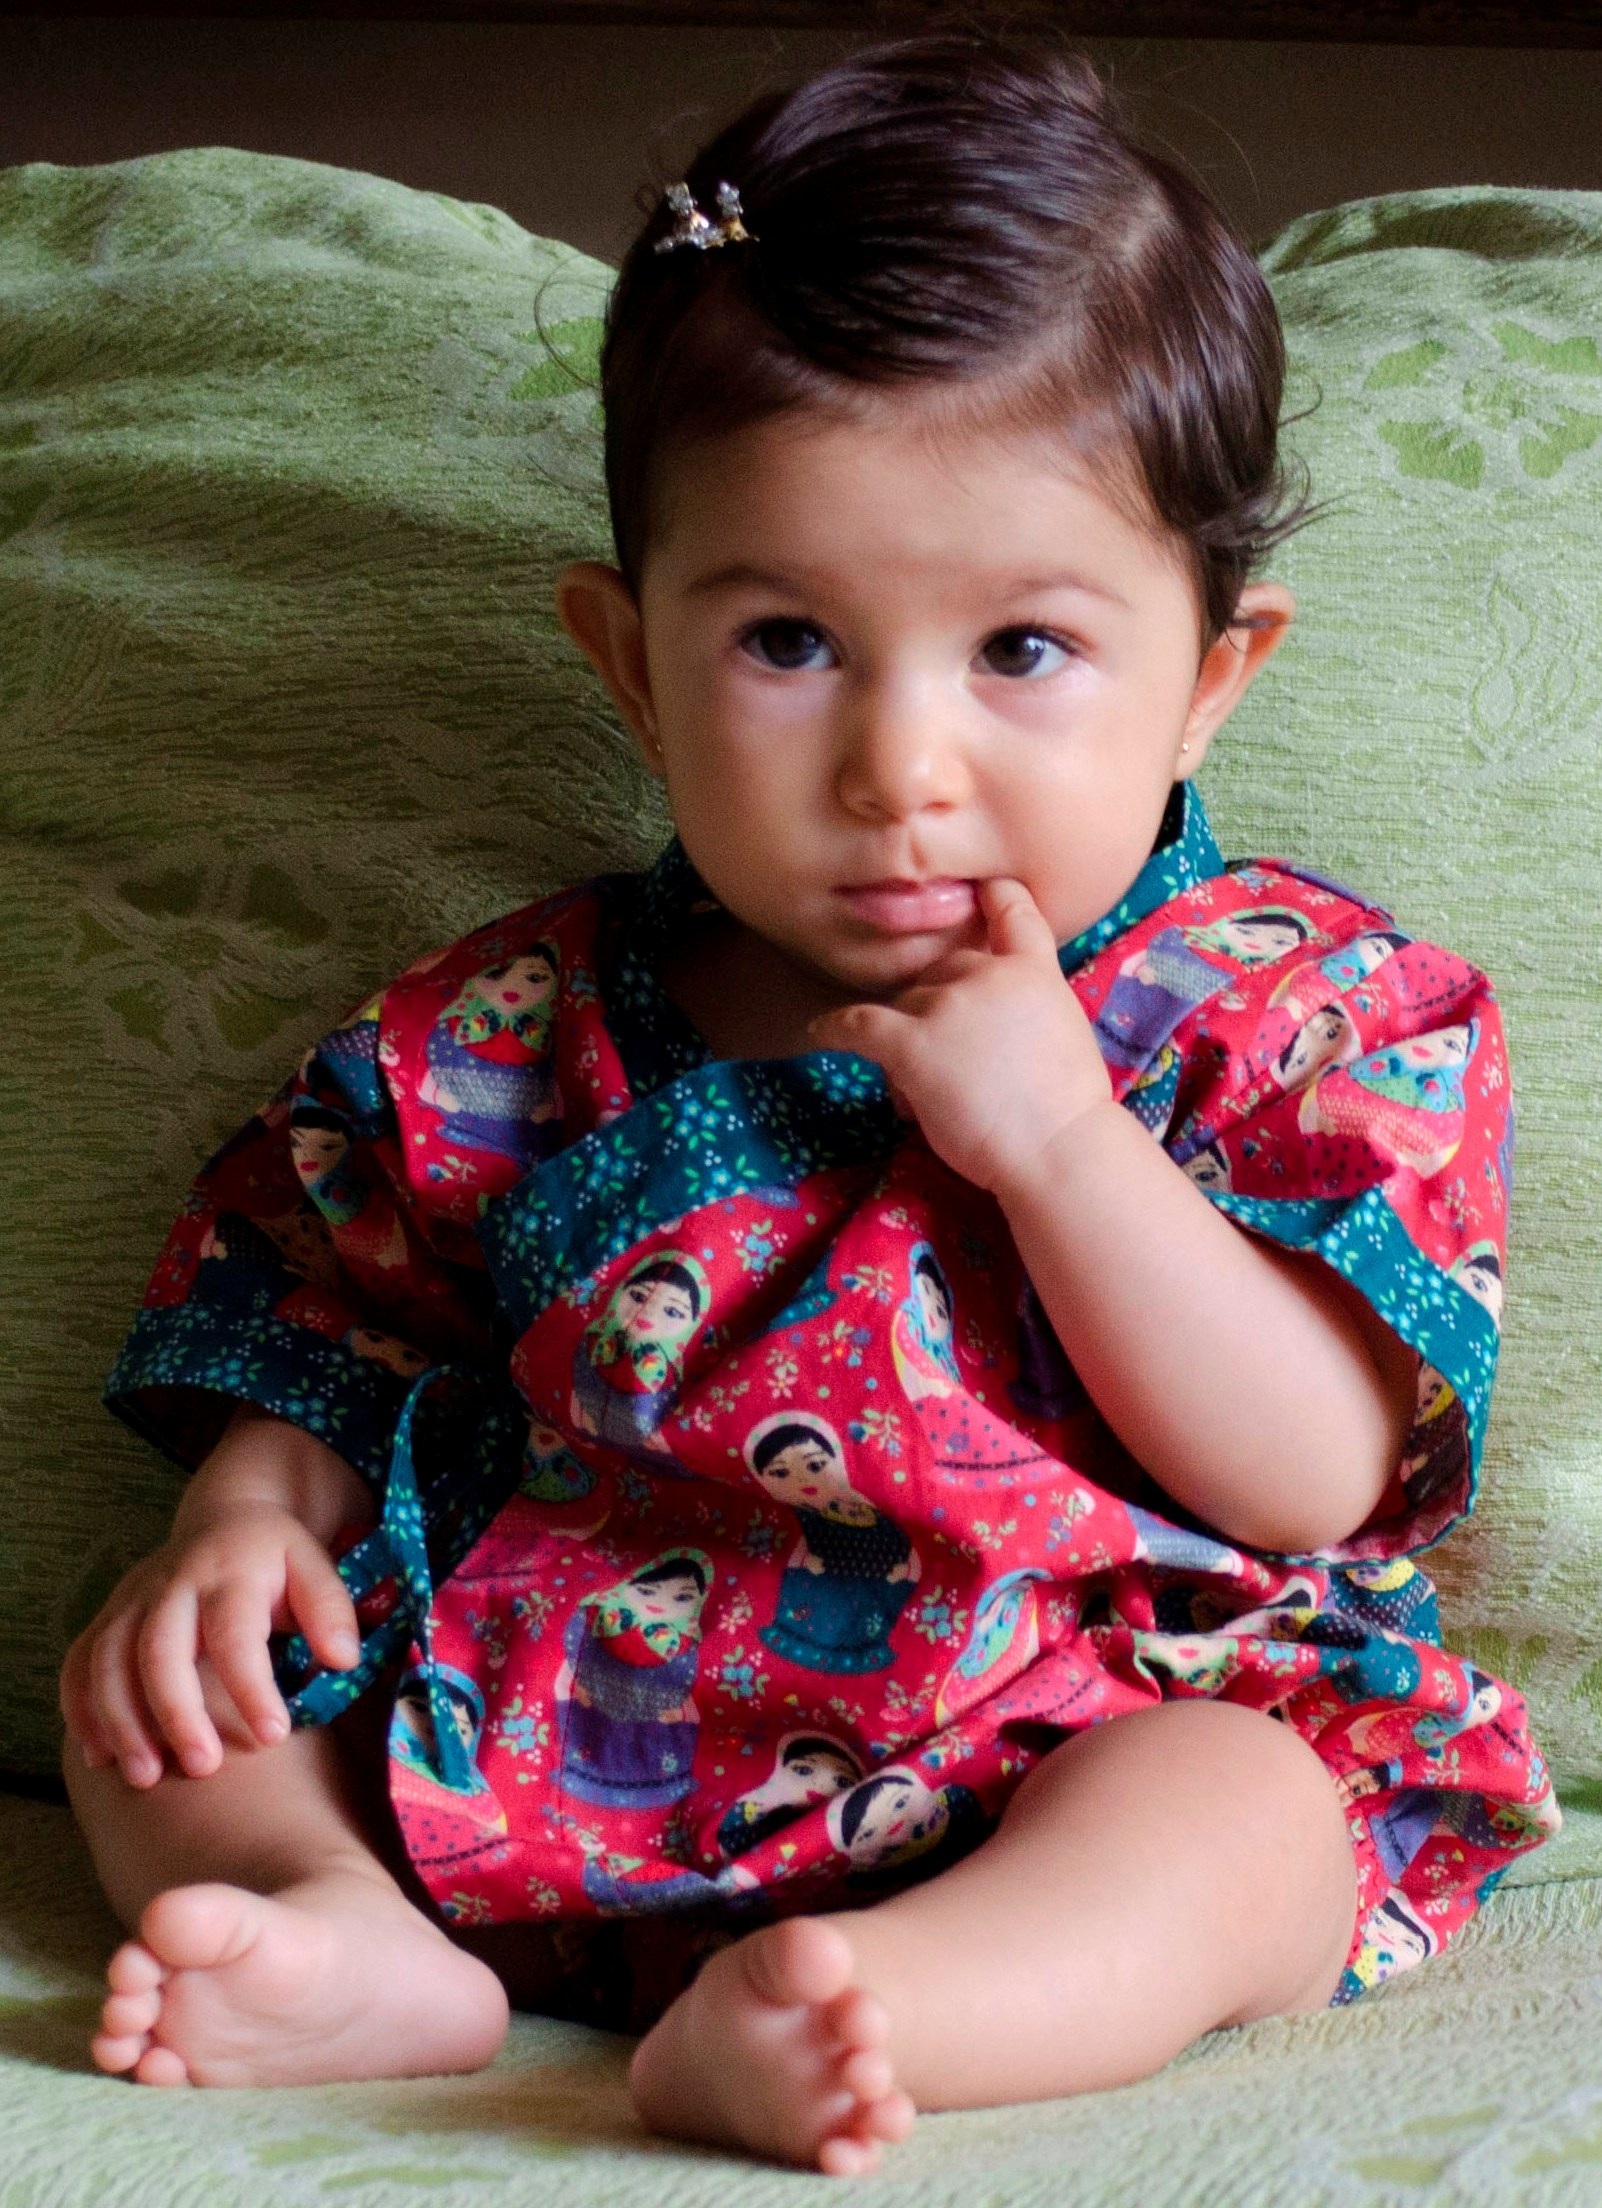
person, people, girl, play, female, portrait, sitting, child, baby, smile, children, dress, infant, toddler, eye, innocence, skin, beauty, organ, purity, sweetness, daughter, mother's love, human positions